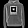
Label: Pullover